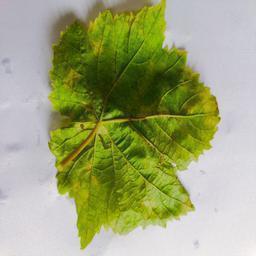
Label: Downy Mildew